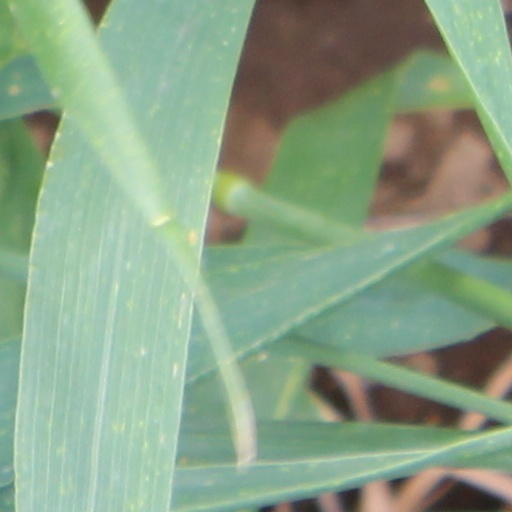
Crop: wheat